Wolf Gold

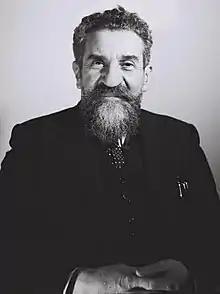
Gold in 1948

Rabbi Wolf Gold (Ze'ev Gold, born Zev Krawczynski on May 2, 1889, died 8 April 1956) was a rabbi, Jewish activist, and one of the signers of the Israeli declaration of independence.